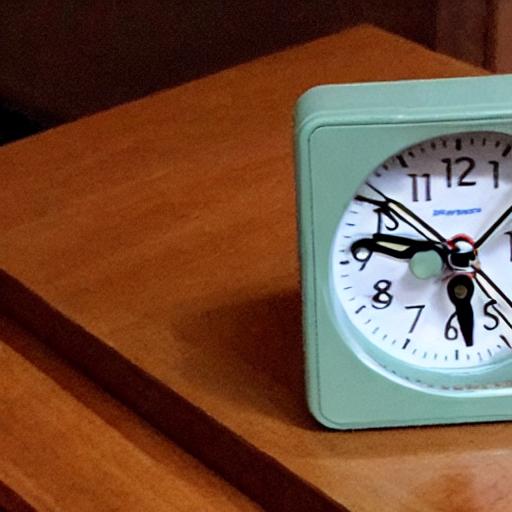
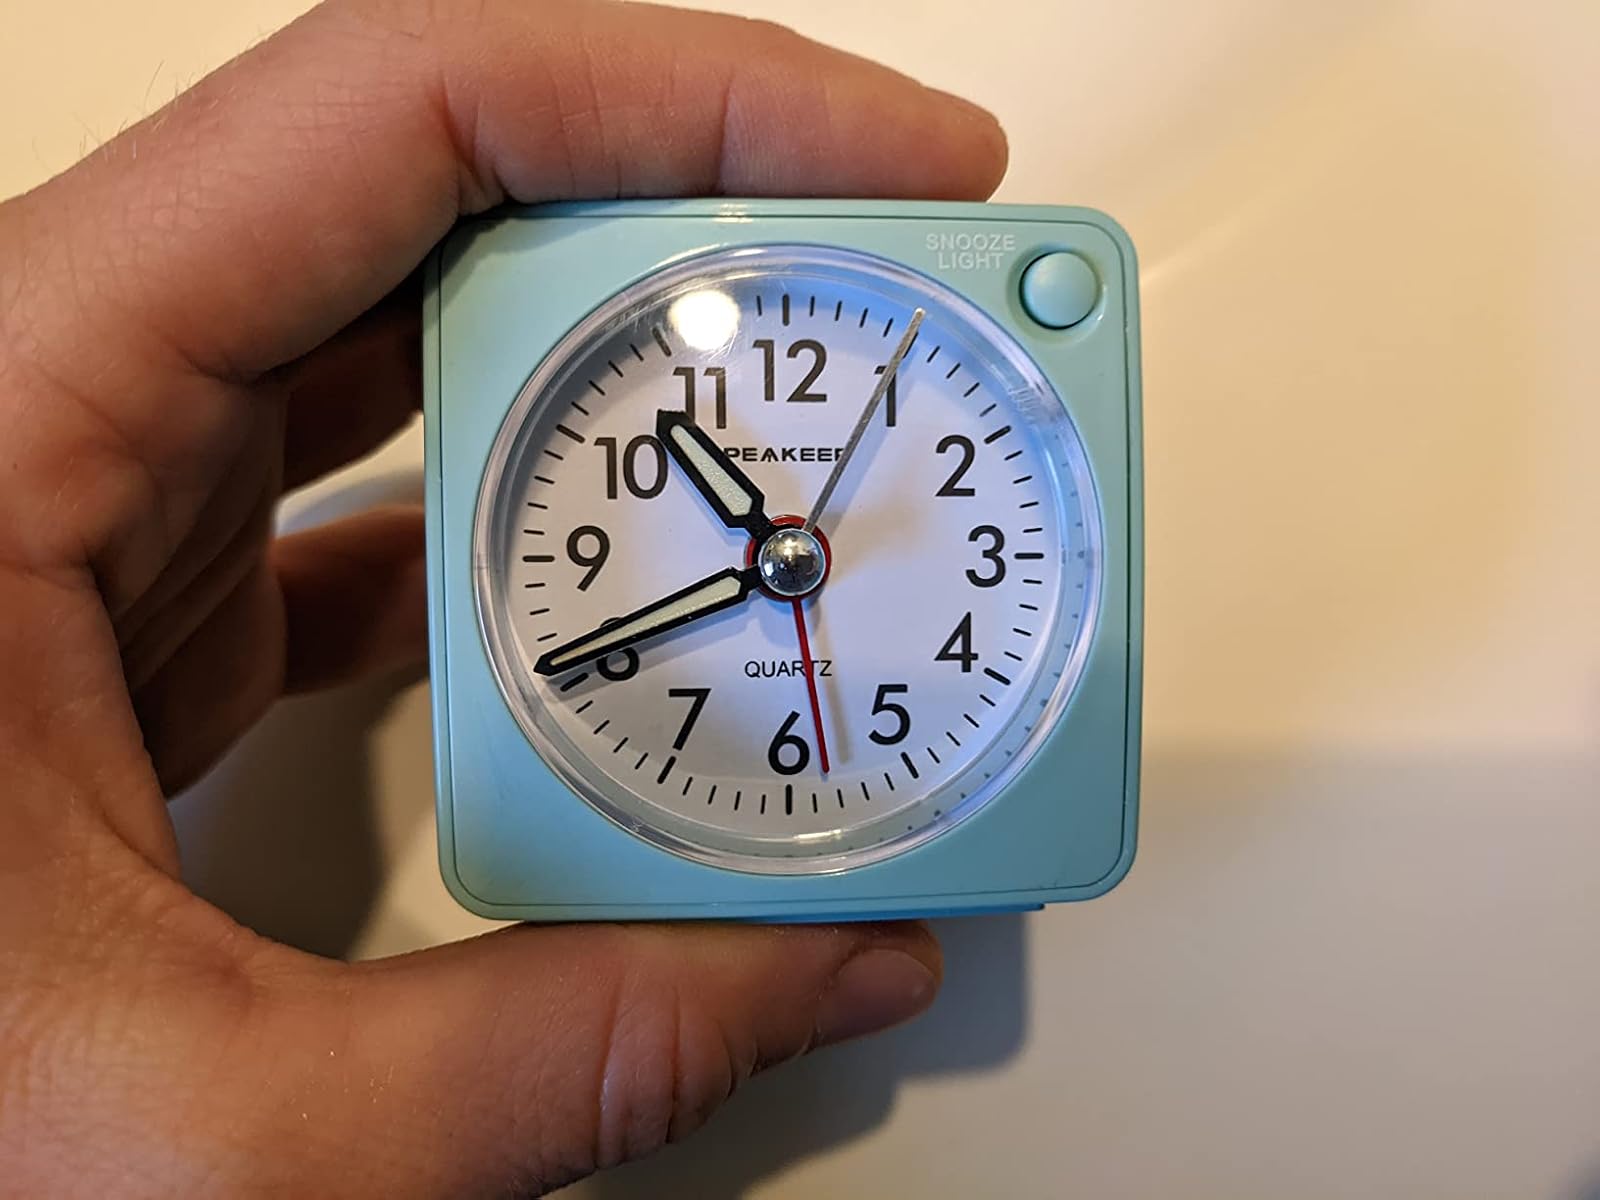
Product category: clock
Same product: no